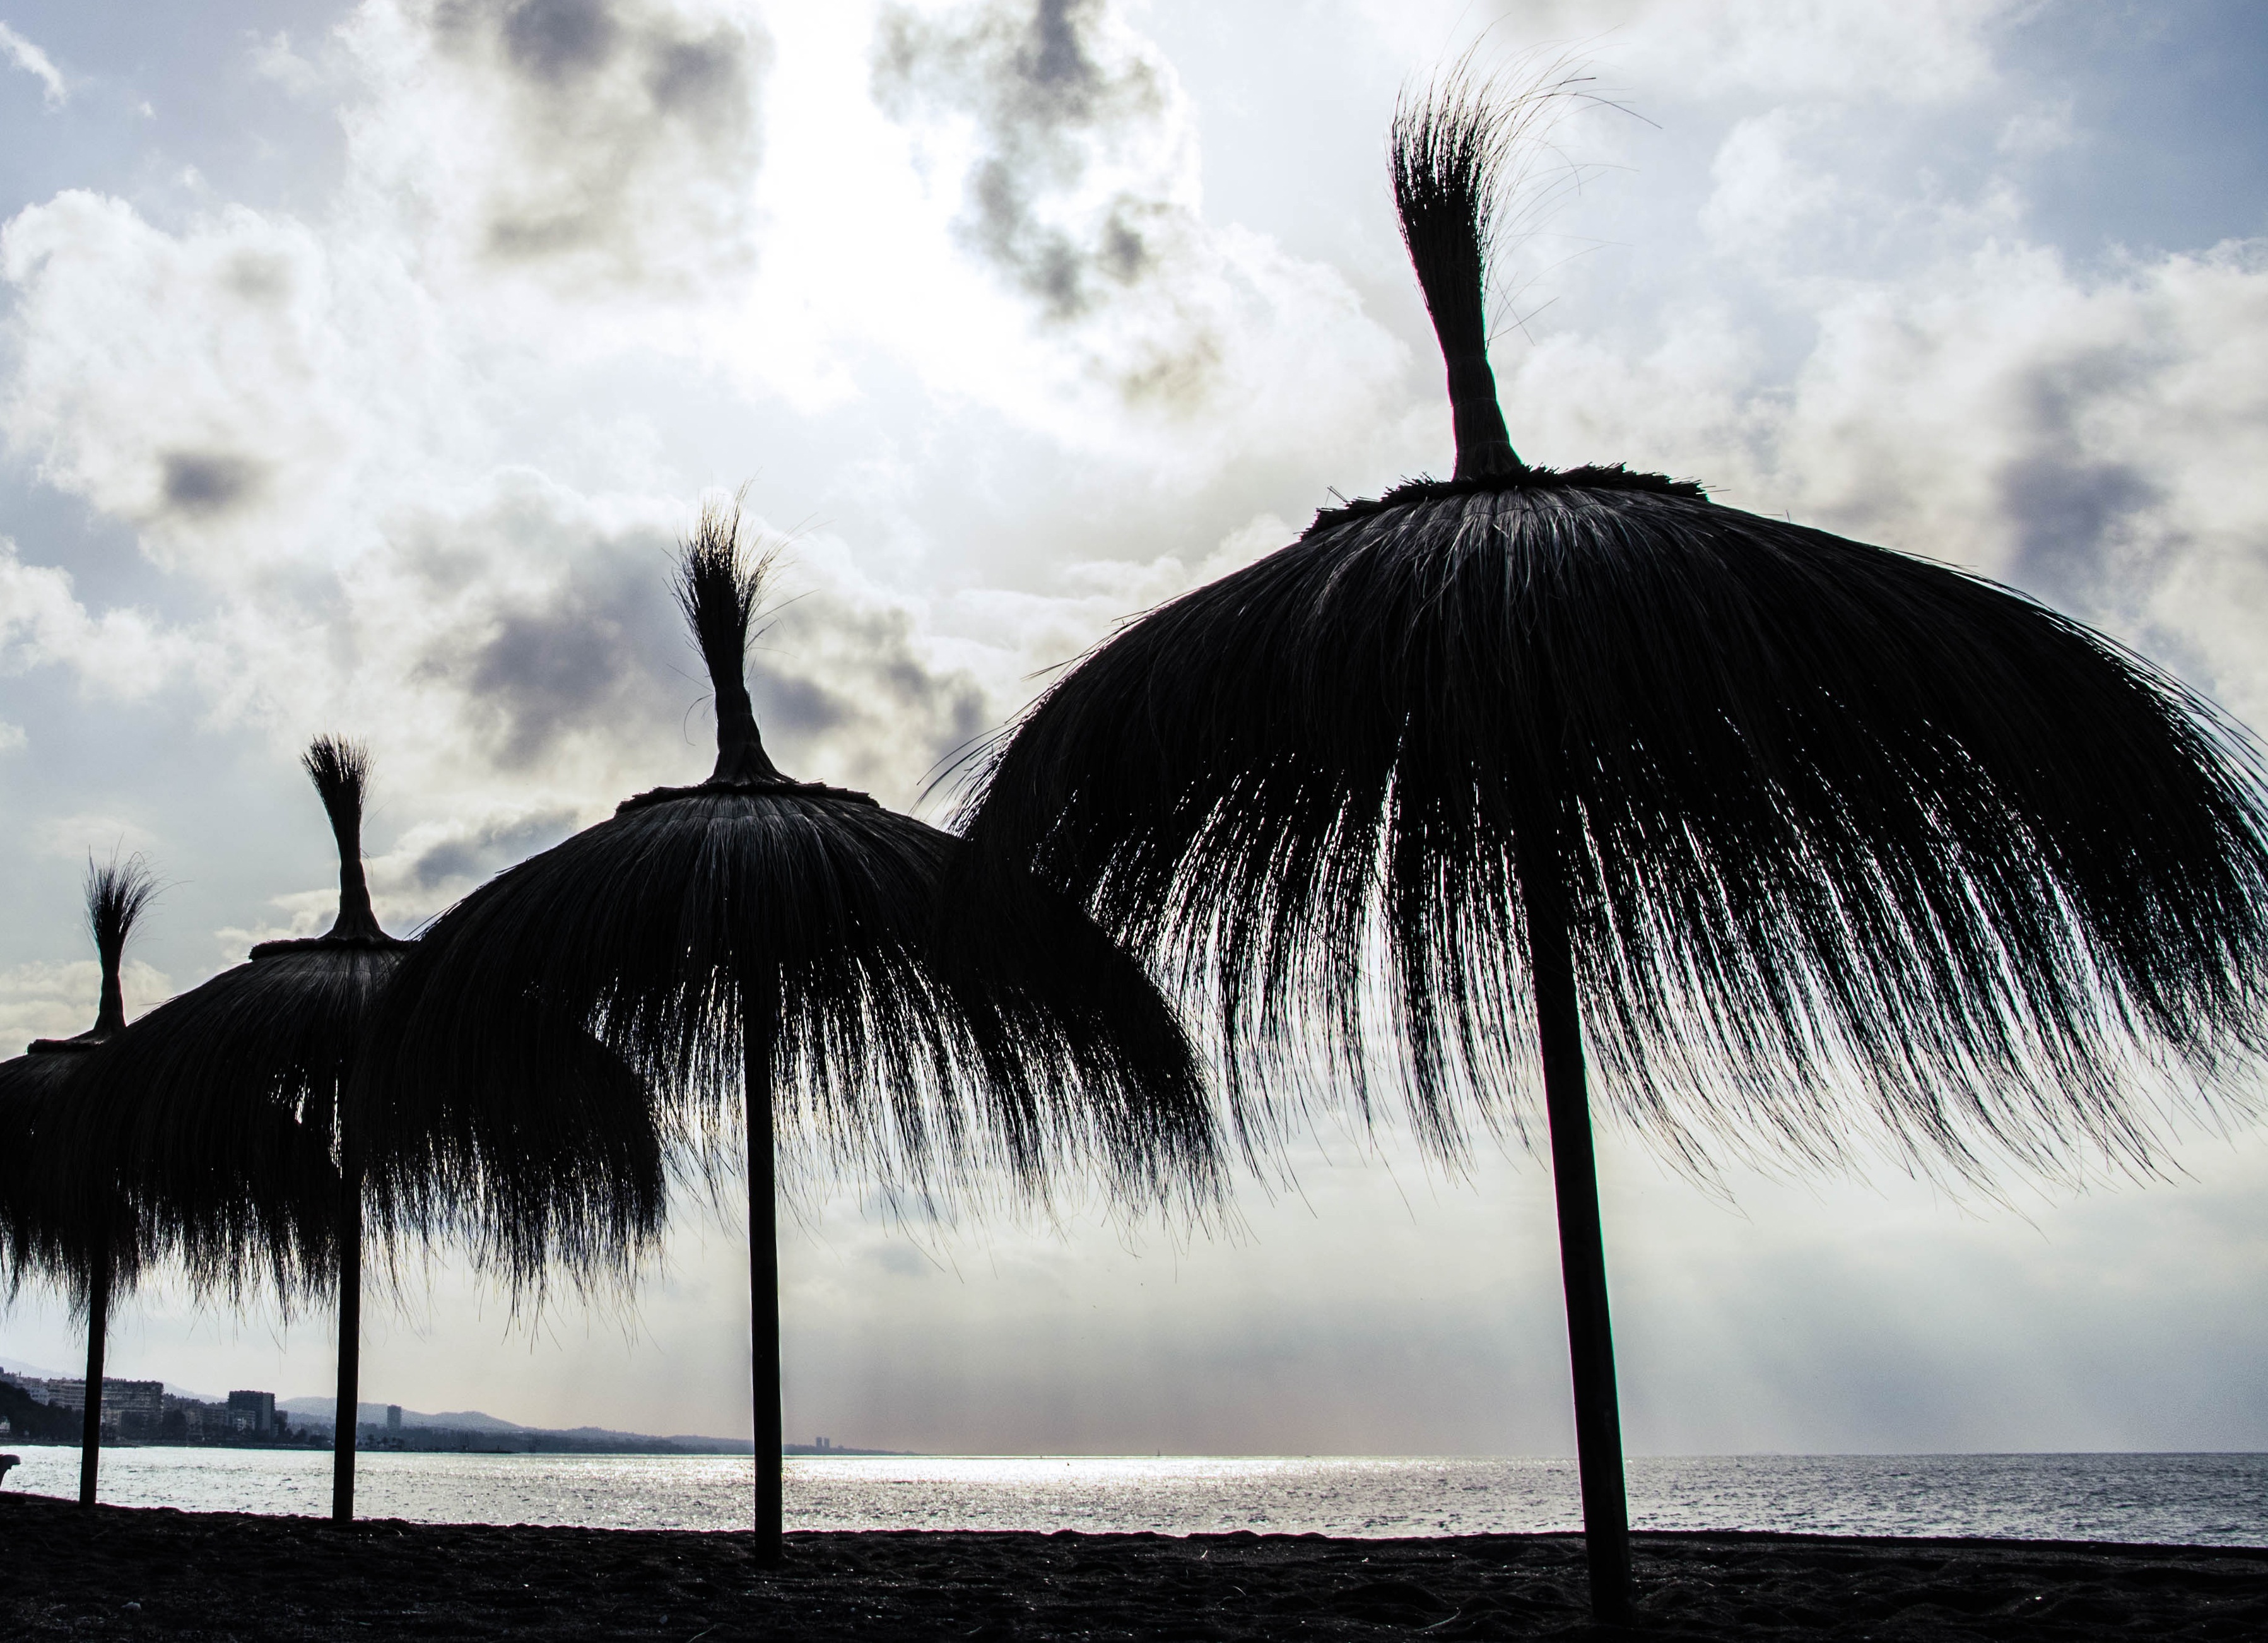
beach, sea, tree, water, nature, ocean, horizon, bird, sky, sun, wave, wind, reflection, relax, peaceful, peace, rest, clouds, costa, sunshade, marbella, sun loungers, atmospheric phenomenon, arecales